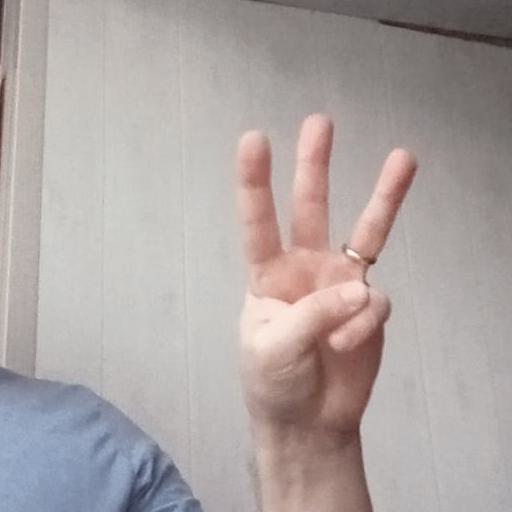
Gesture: three